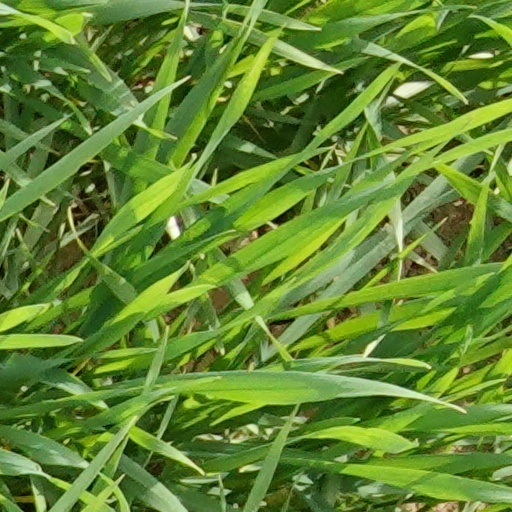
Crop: wheat